Sweden national bandy team

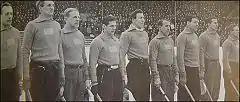
The Swedish team in 1947

The Sweden national bandy team represents Sweden in the sport of bandy. There are two separate national teams, a national bandy team for men, and a national bandy team for women. This article deals chiefly with Sweden's national men's bandy team.